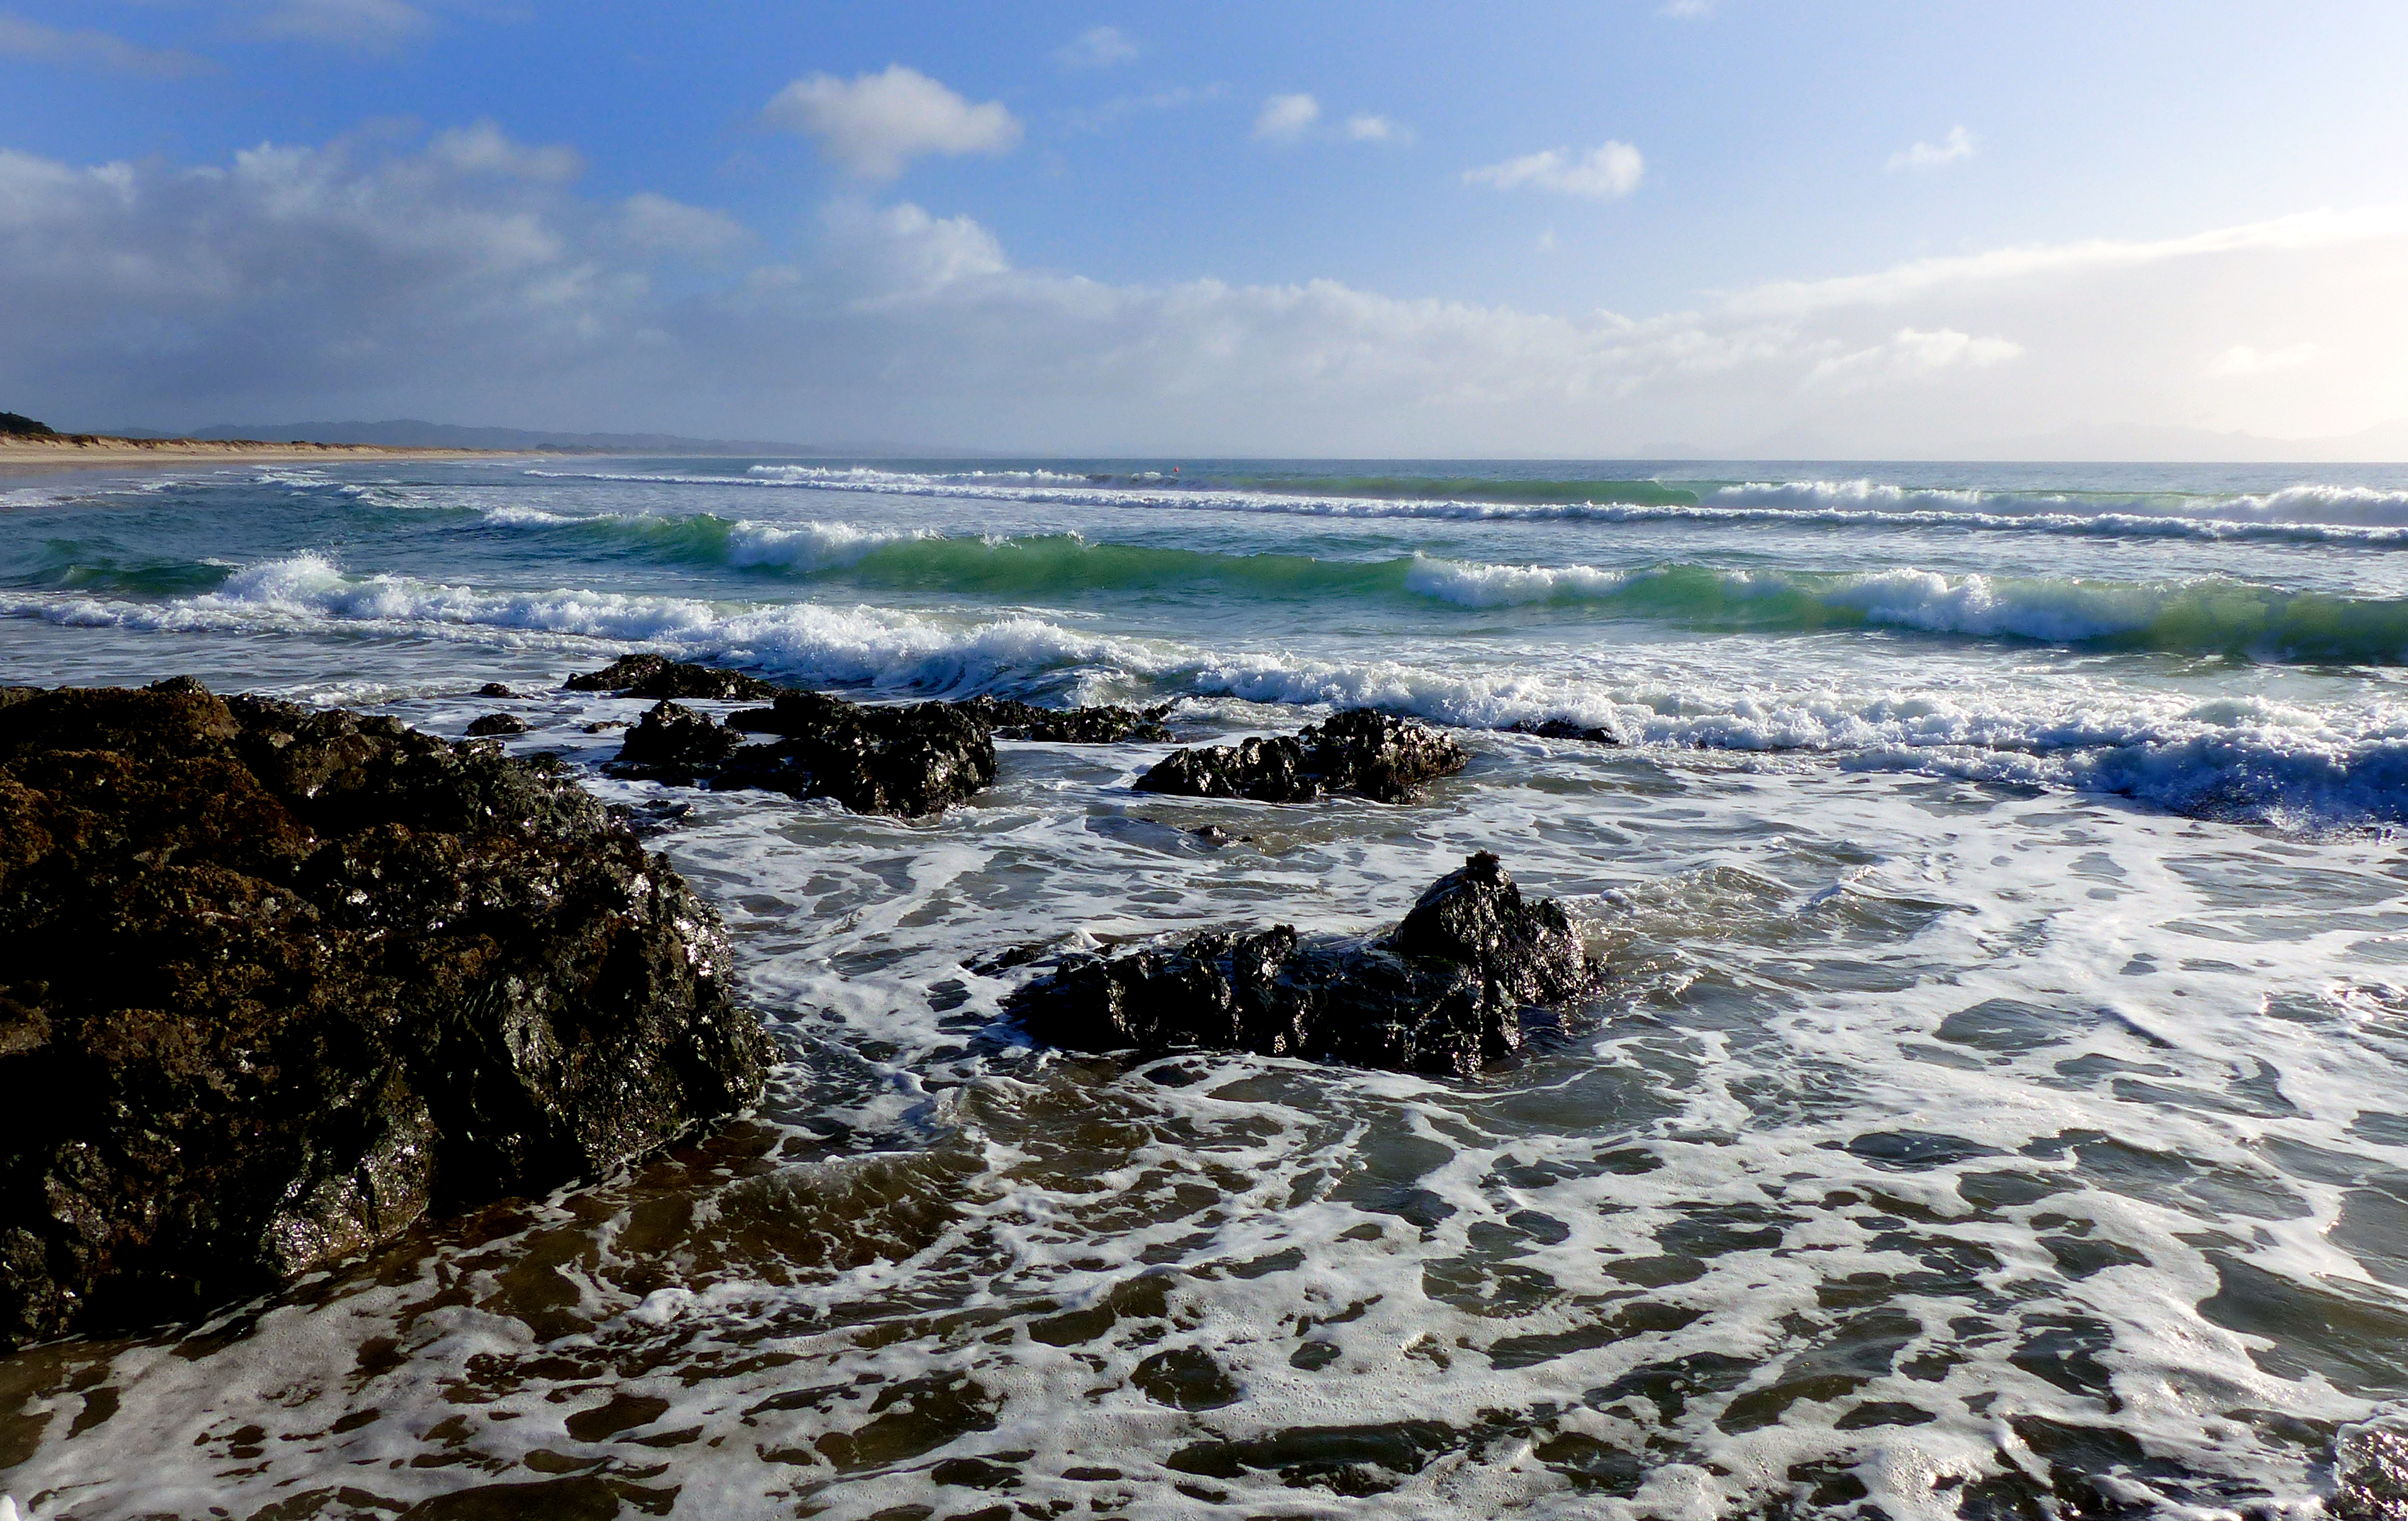
beach, sea, coast, water, rock, ocean, horizon, shore, wave, bay, terrain, material, body of water, lumixfz200, bridgecamera, breambay, cape, waipucove, wind wave